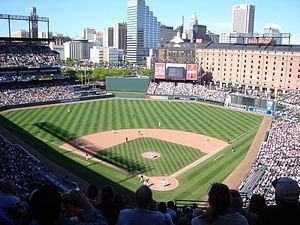
Ce qui suit est une liste des stades de la ligue majeure de baseball, leur emplacement, leur première année d’utilisation et les équipes qui y évoluent.
Les Orioles de Baltimore sont une franchise de baseball de la Ligue majeure de baseball situé à Baltimore. Ils évoluent dans la division Est de la Ligue américaine. Cette franchise fondée en 1894 à Milwaukee déménage à Saint-Louis en 1902 avant de s'installer à Baltimore en 1954. C'est dans le Maryland que les Orioles remportent leurs titres de vainqueurs des World Series : 1966, 1970 et 1983.
Baltimore est une ville du Nord-Est des États-Unis située dans l'État du Maryland. Constituant un des plus grands ports maritimes de la côte est, la ville abrite la prestigieuse université Johns-Hopkins et, dans sa banlieue, un campus de l'université du Maryland. Toutefois, un quart de sa population vit sous le seuil de pauvreté, ce qui la classe en 56ᵉ position des villes les plus pauvres des États-Unis. À noter que 11 % de la population était sans emploi en 2012.